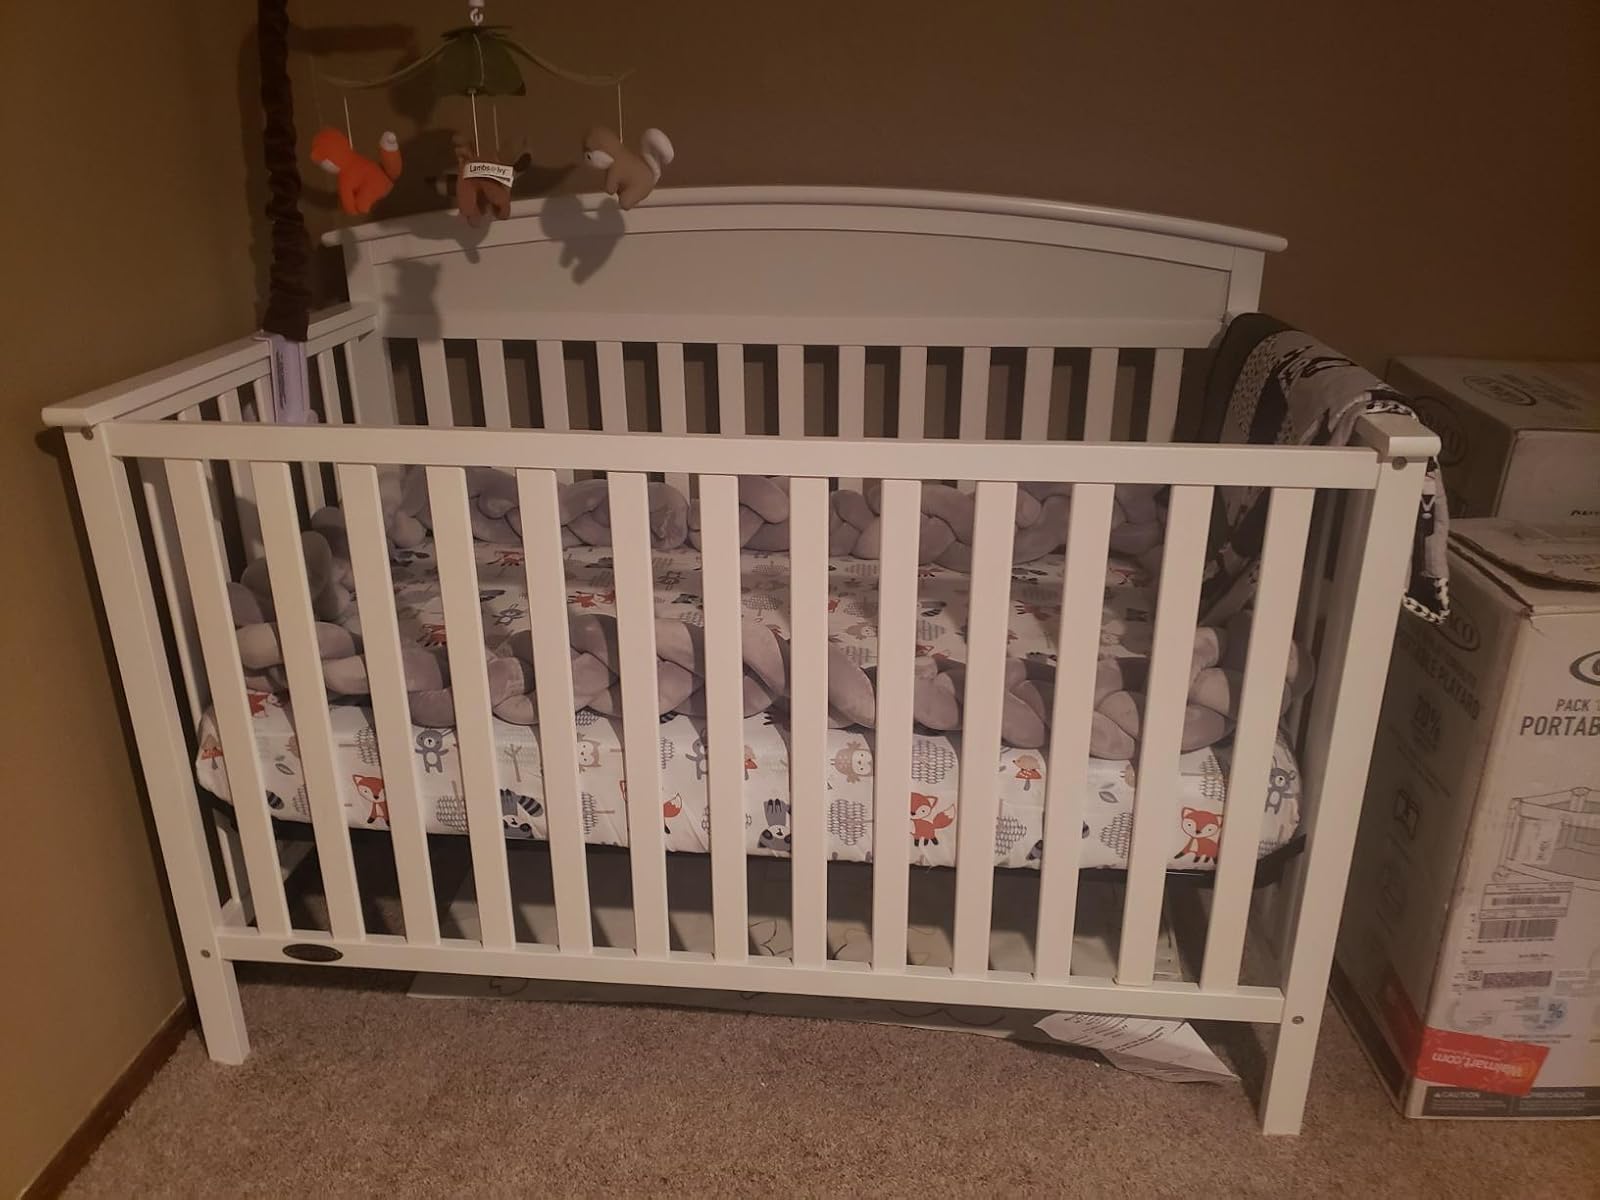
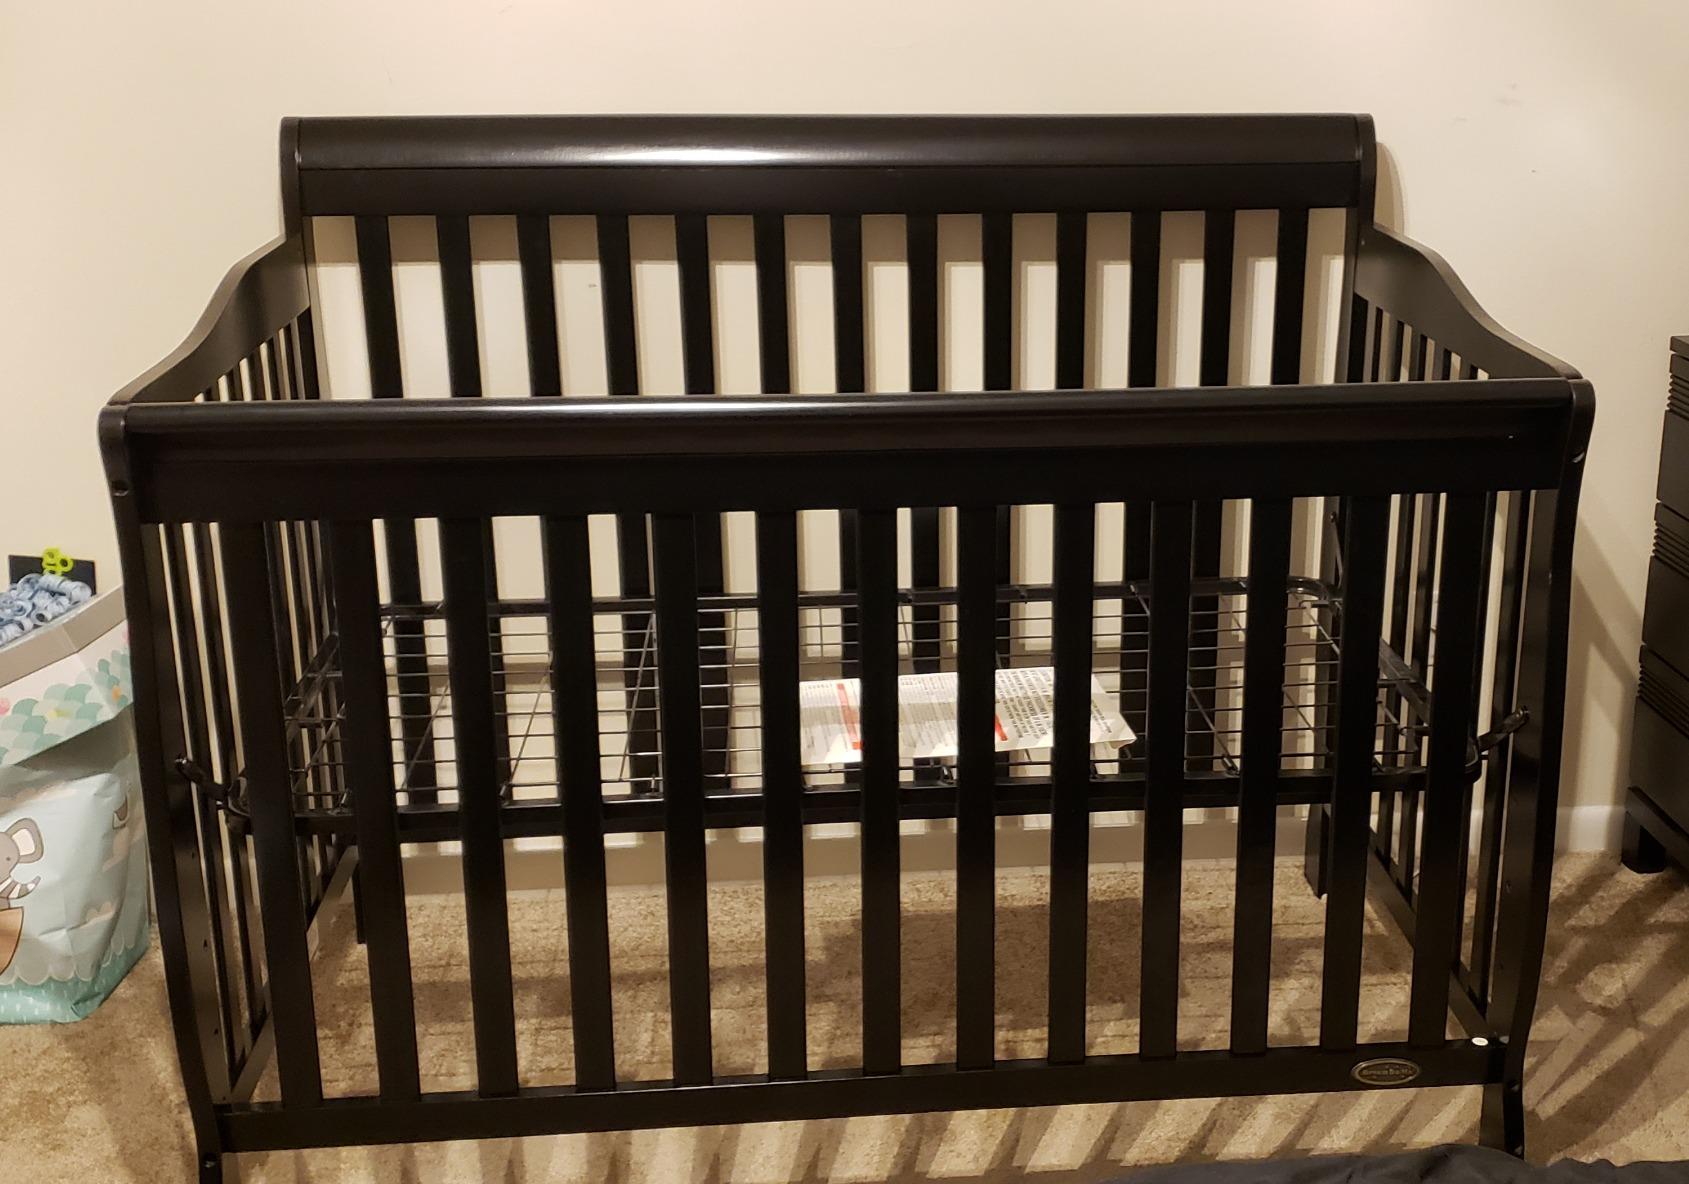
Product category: products_crib
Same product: no